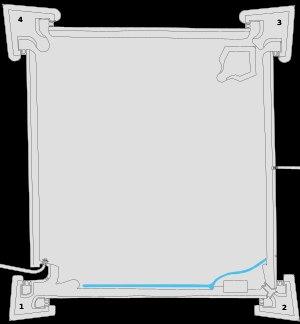
L'enceinte de Mariembourg est un ancien ensemble de fortifications qui protégeait la ville de Mariembourg, dans la province de Namur.